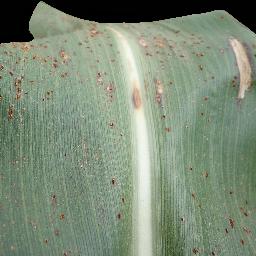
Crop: corn
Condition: (maize)_common_rust